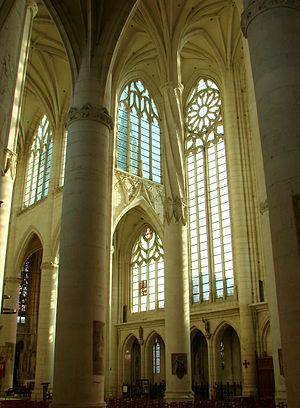
Basilique Saint-Nicolas, Saint-Nicolas-de-Port, Meurthe-et-Moselle, Lorraine, 16ème siècle.
La basilique Saint-Nicolas de Saint-Nicolas-de-Port est une imposante église située à Saint-Nicolas-de-Port dans le département de Meurthe-et-Moselle, en région Grand Est, à quelques kilomètres au sud de Nancy.